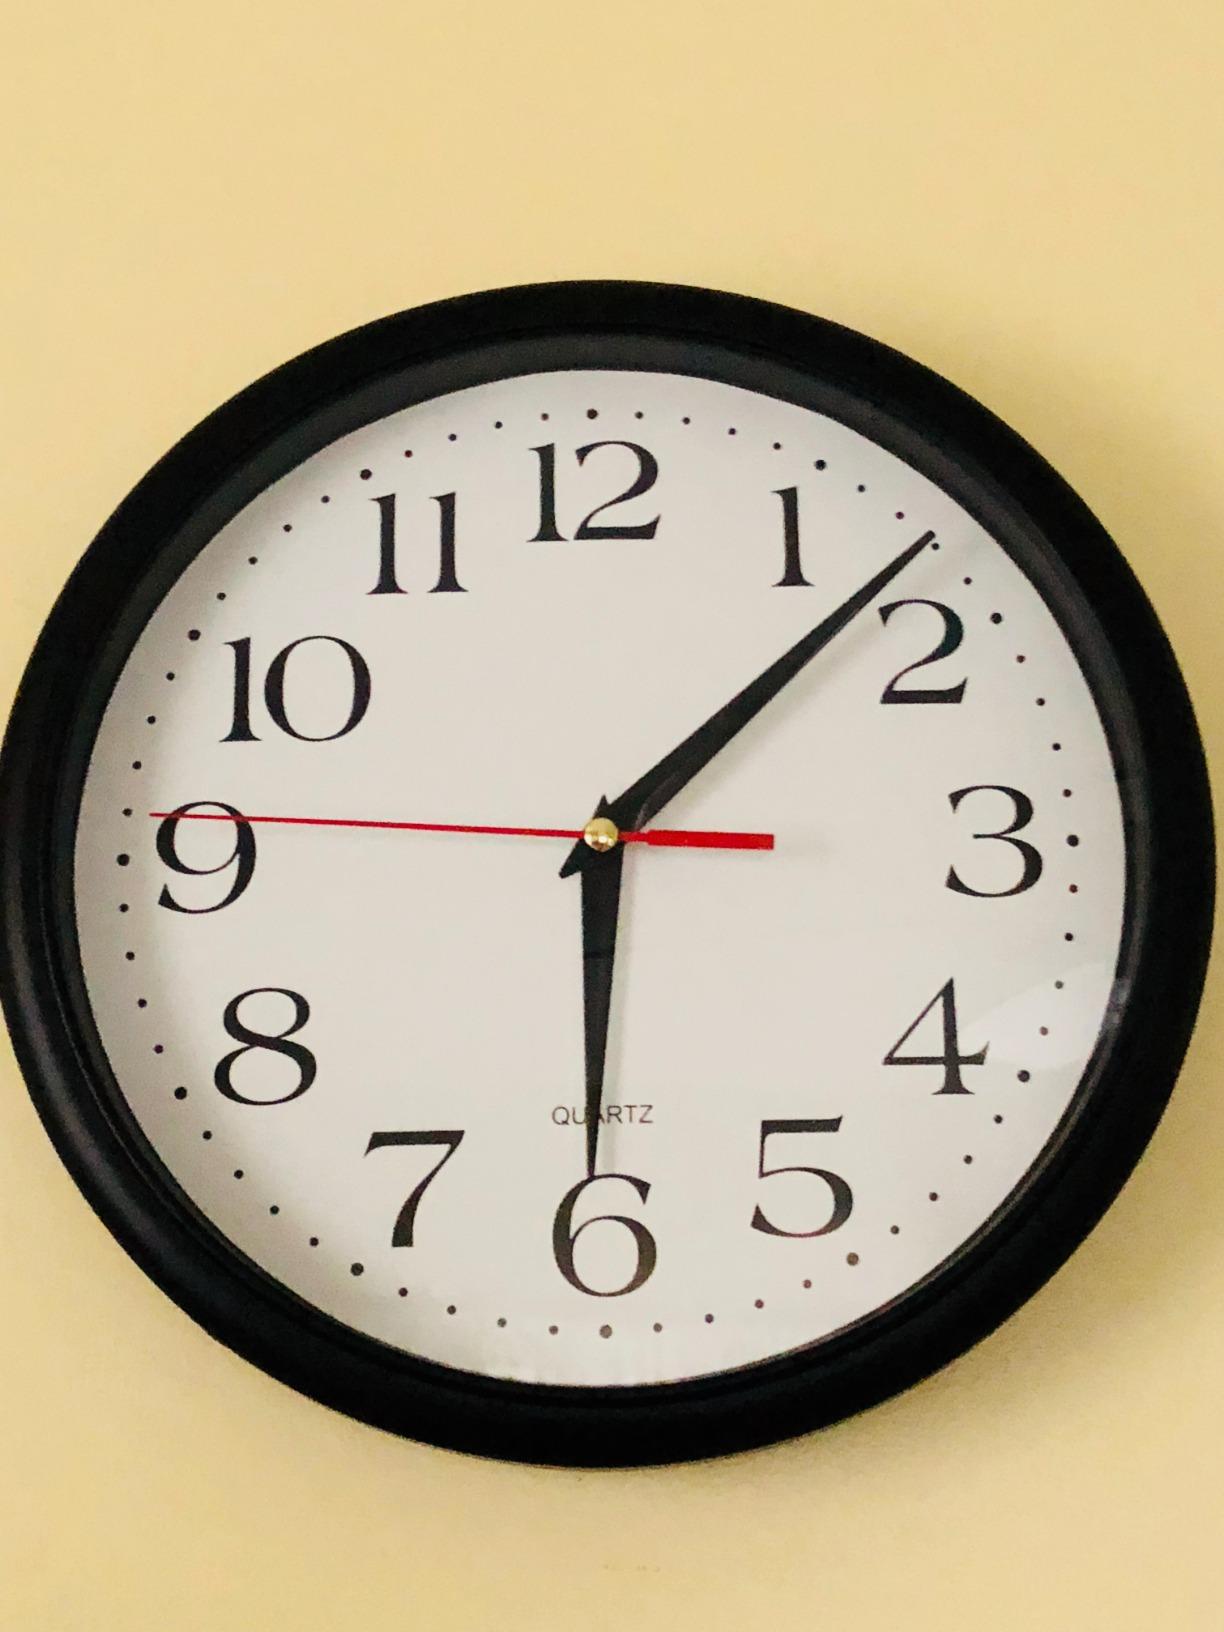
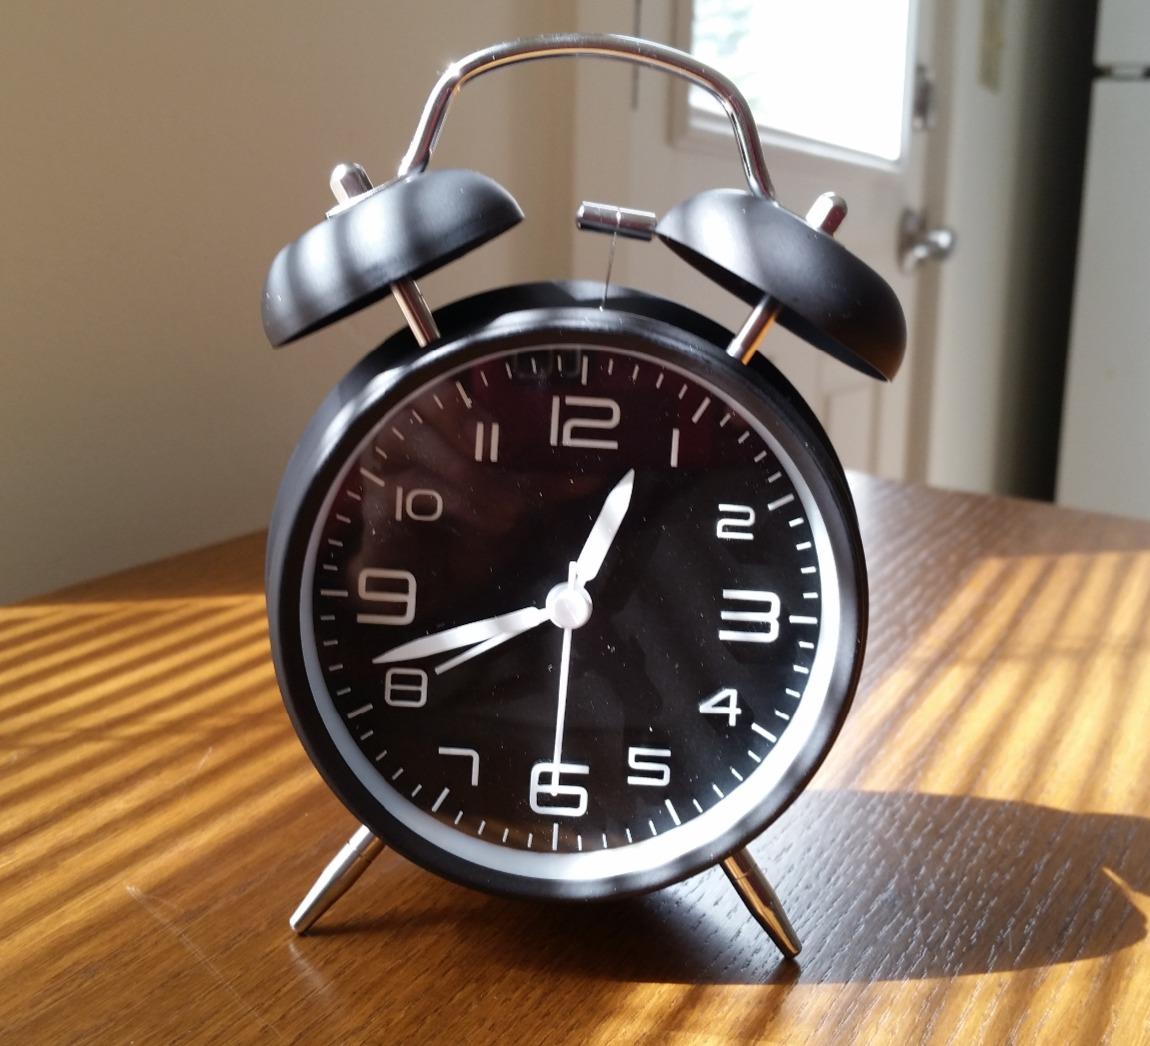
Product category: clock
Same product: no